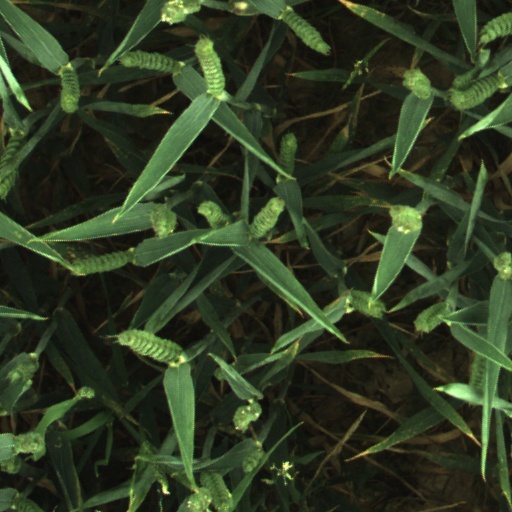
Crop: wheat